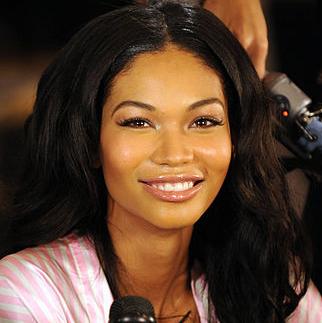
Age: 18